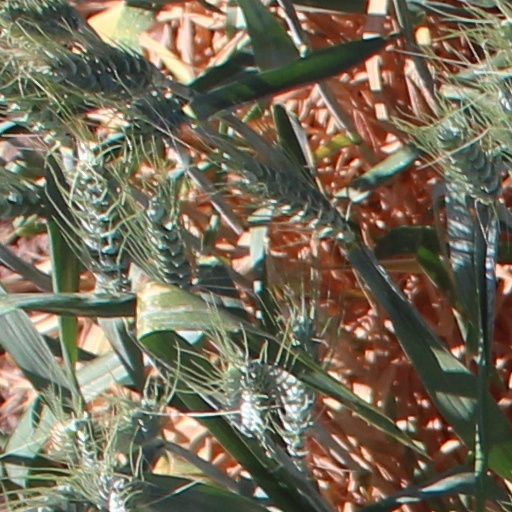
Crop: wheat